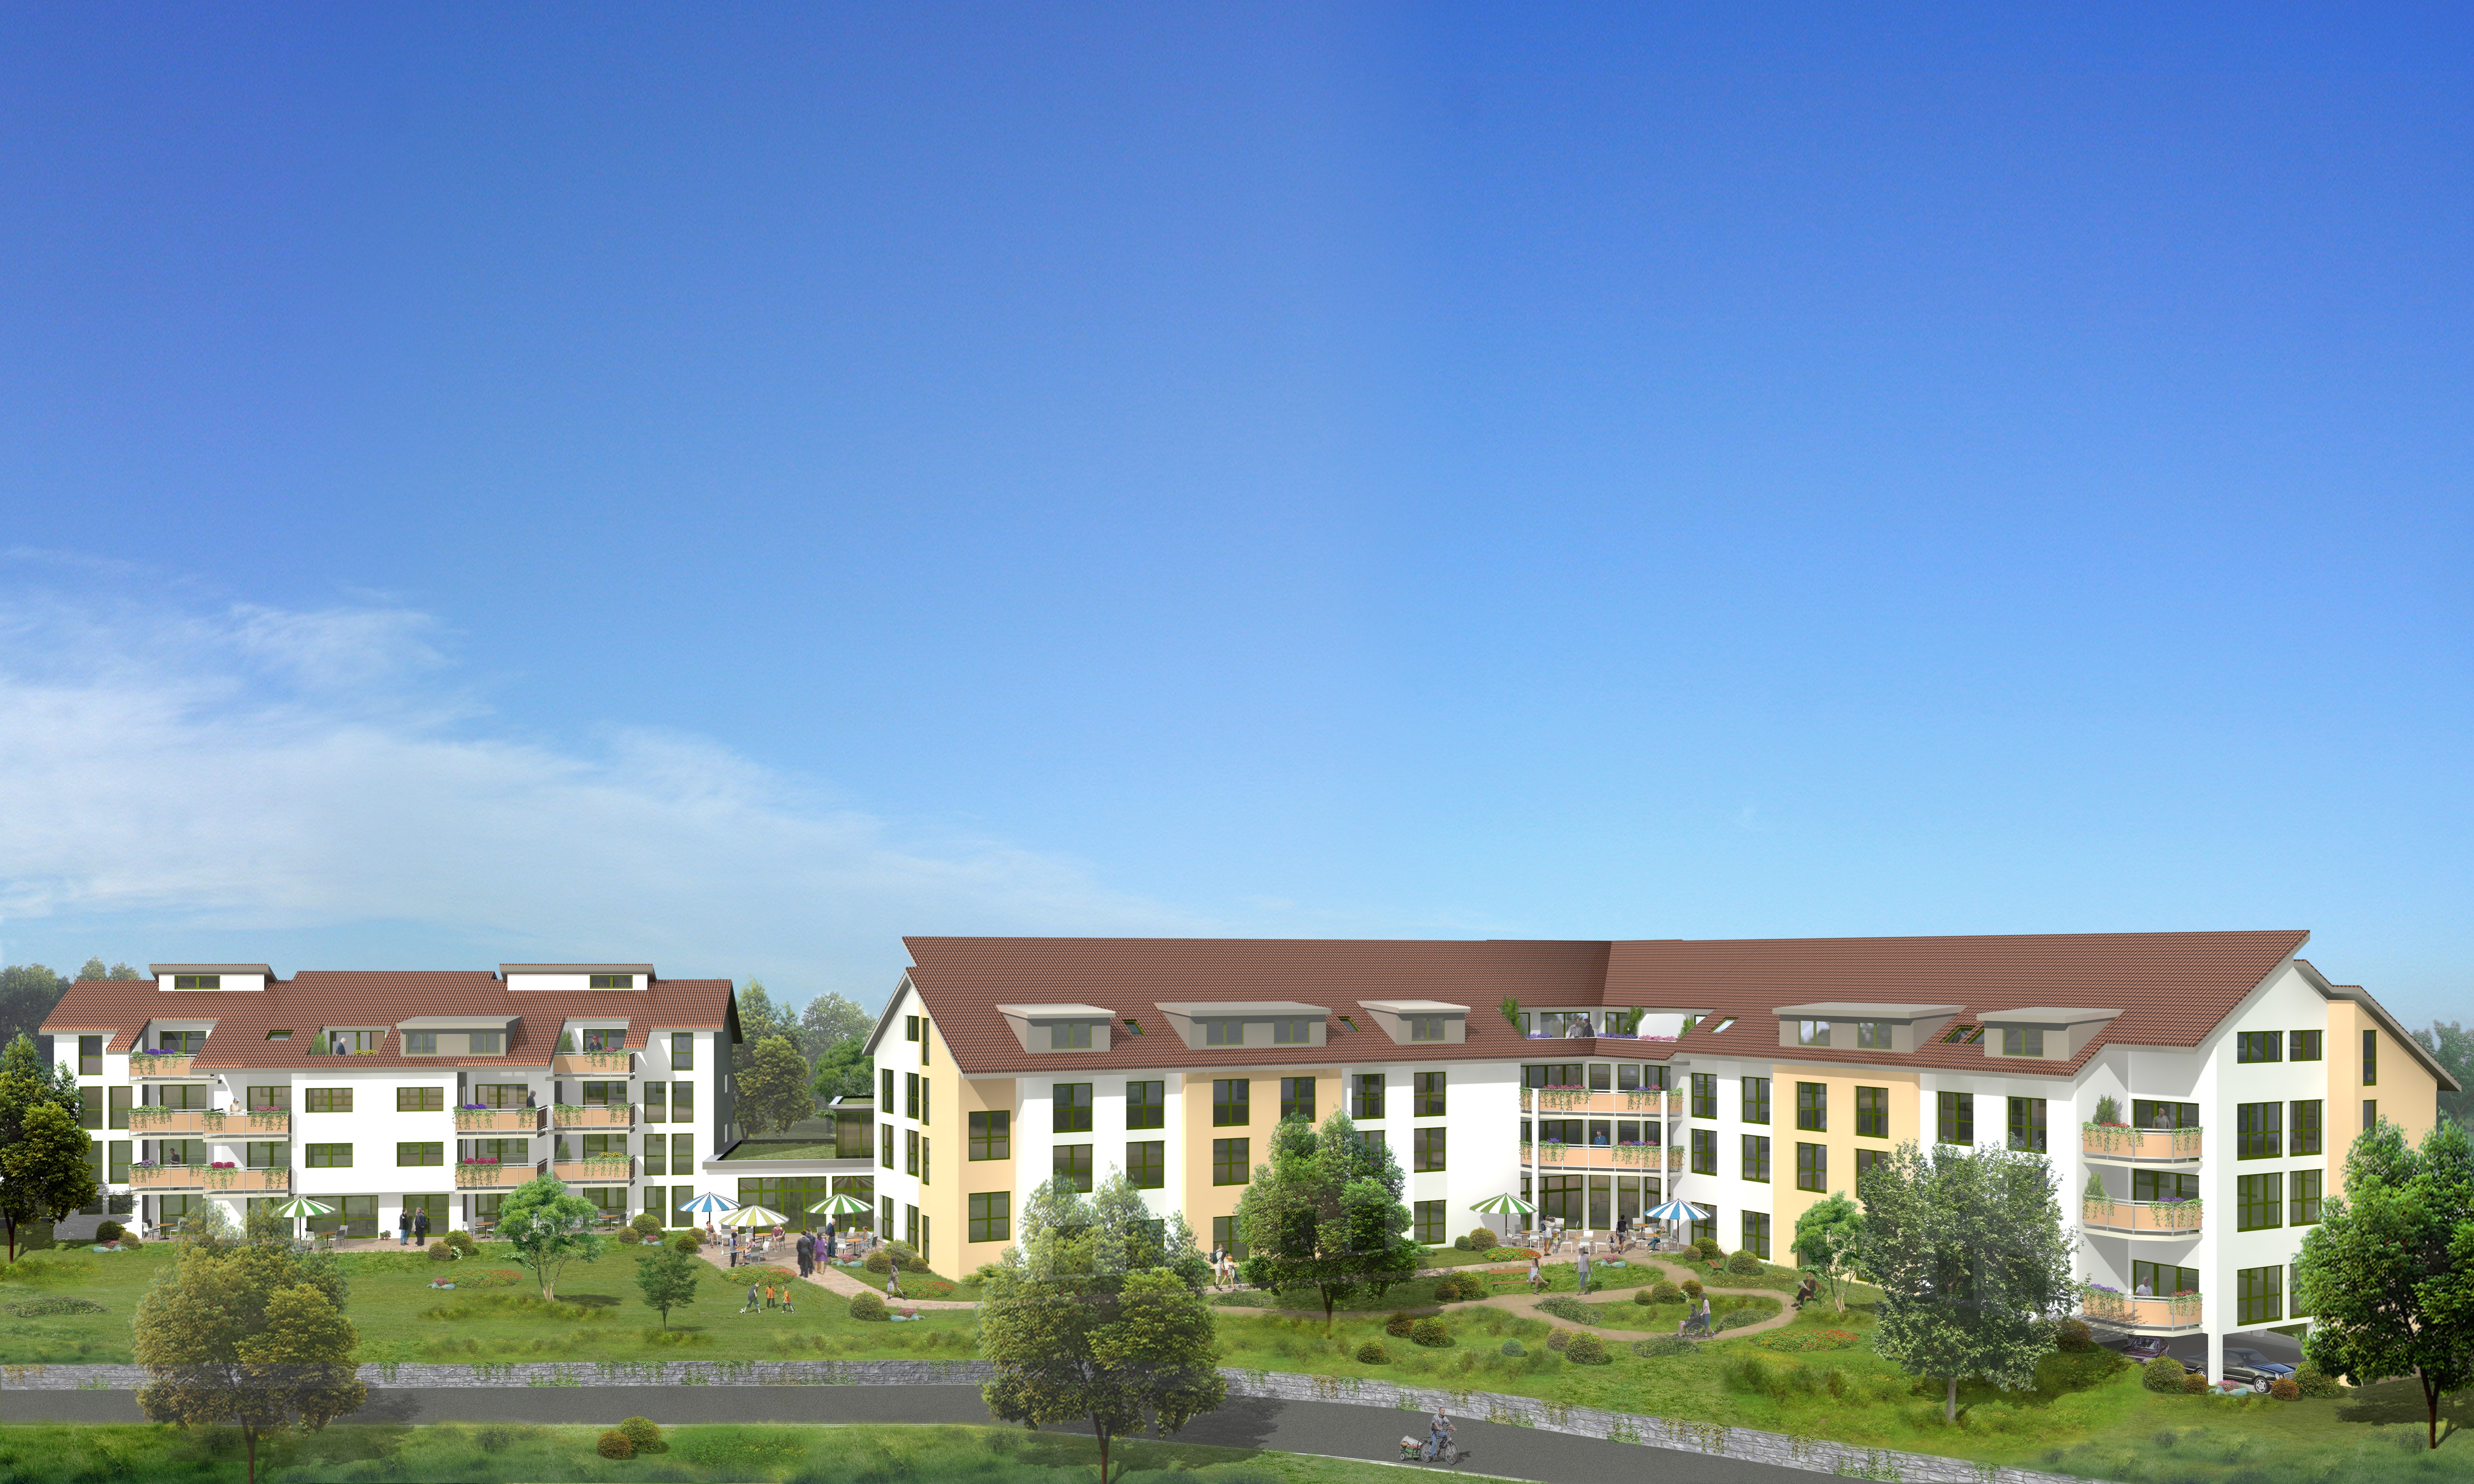
landscape, architecture, villa, building, home, suburb, facade, property, campus, estate, condominium, neighbourhood, real estate, visualization, cgi, rendering, visualization 3d, multi family home, residential area, architectural visualization